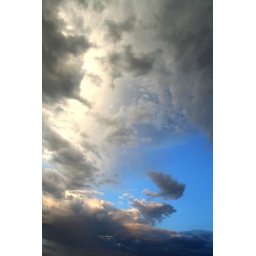
A window of blue in a sky of angered turbulence.